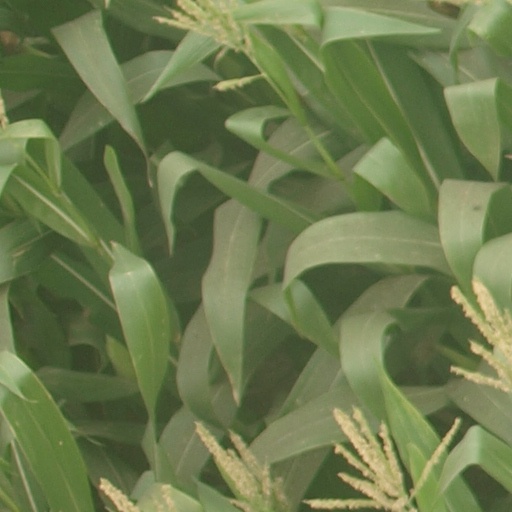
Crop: maize; corn